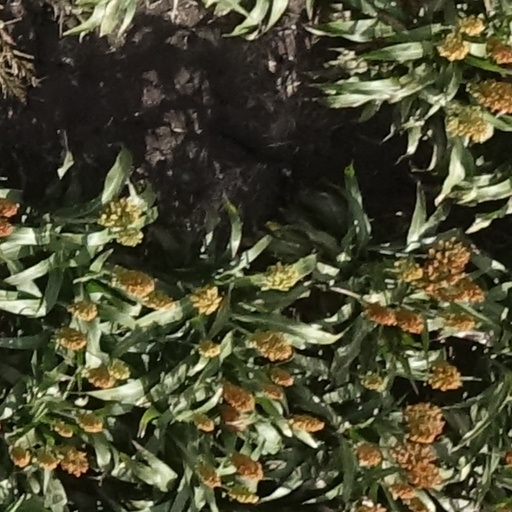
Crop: sorghum